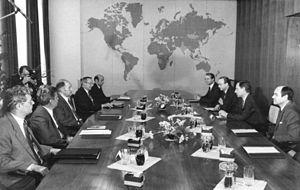
Wolfgang Schäuble [ˈvɔlfɡaŋ ˈʃɔɪ̯blə], né le 18 septembre 1942 à Fribourg-en-Brisgau, est un homme d'État allemand membre de l'Union chrétienne-démocrate d'Allemagne. Il est la personnalité de ce parti ayant siégé le plus longtemps au Bundestag, élu depuis 1972 et en devenant le président en 2017.